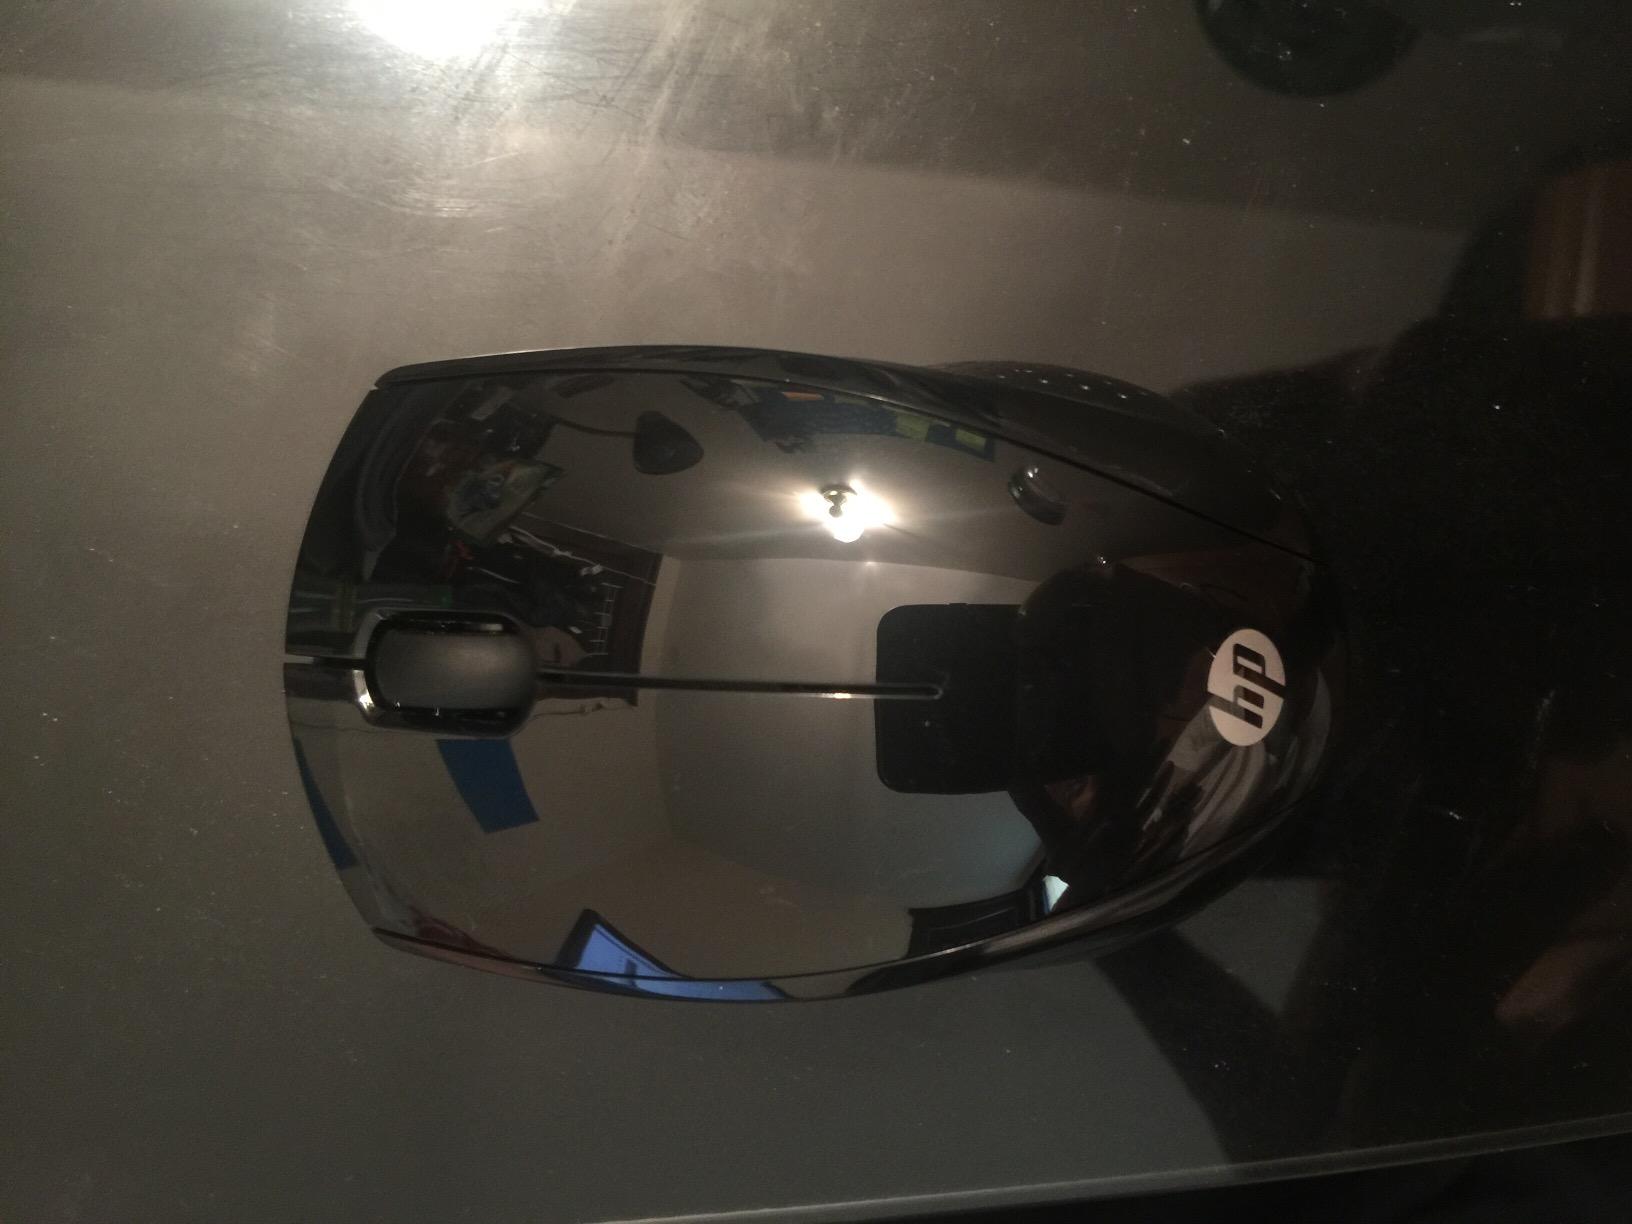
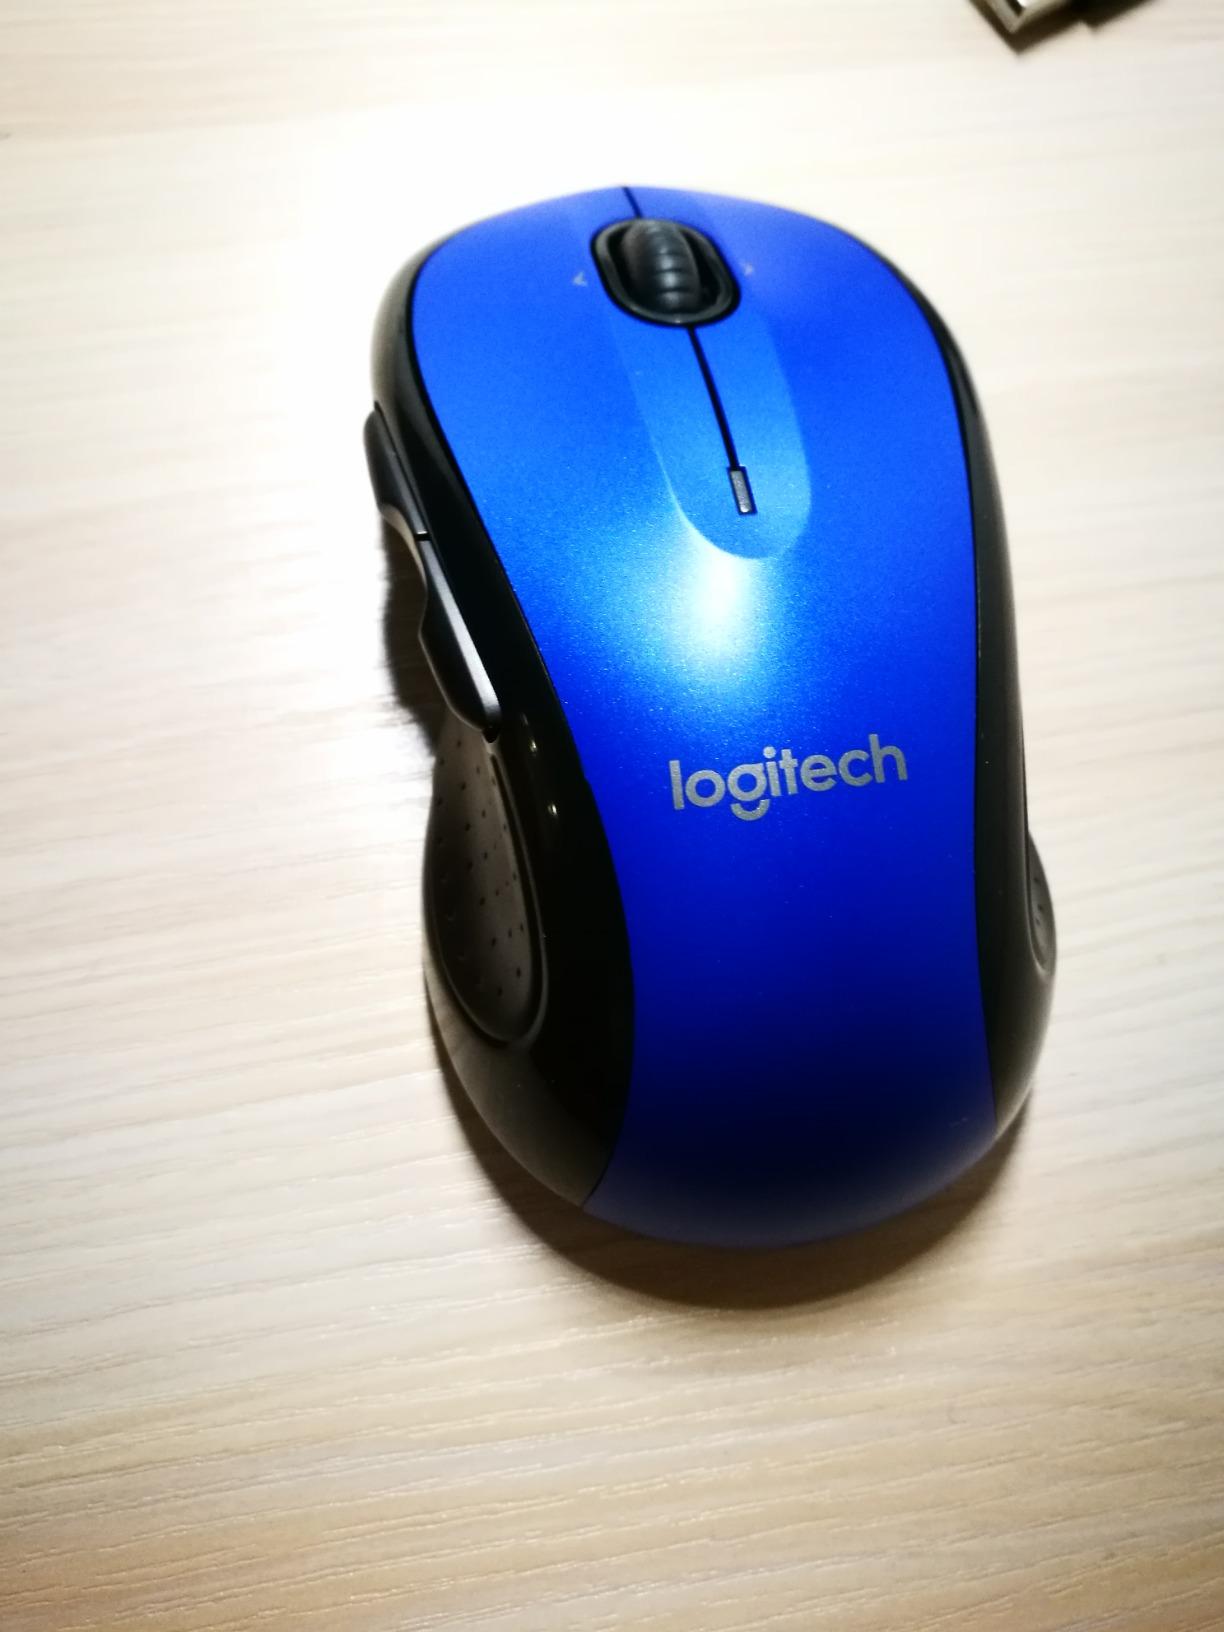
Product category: mouse
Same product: no